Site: brandenburg
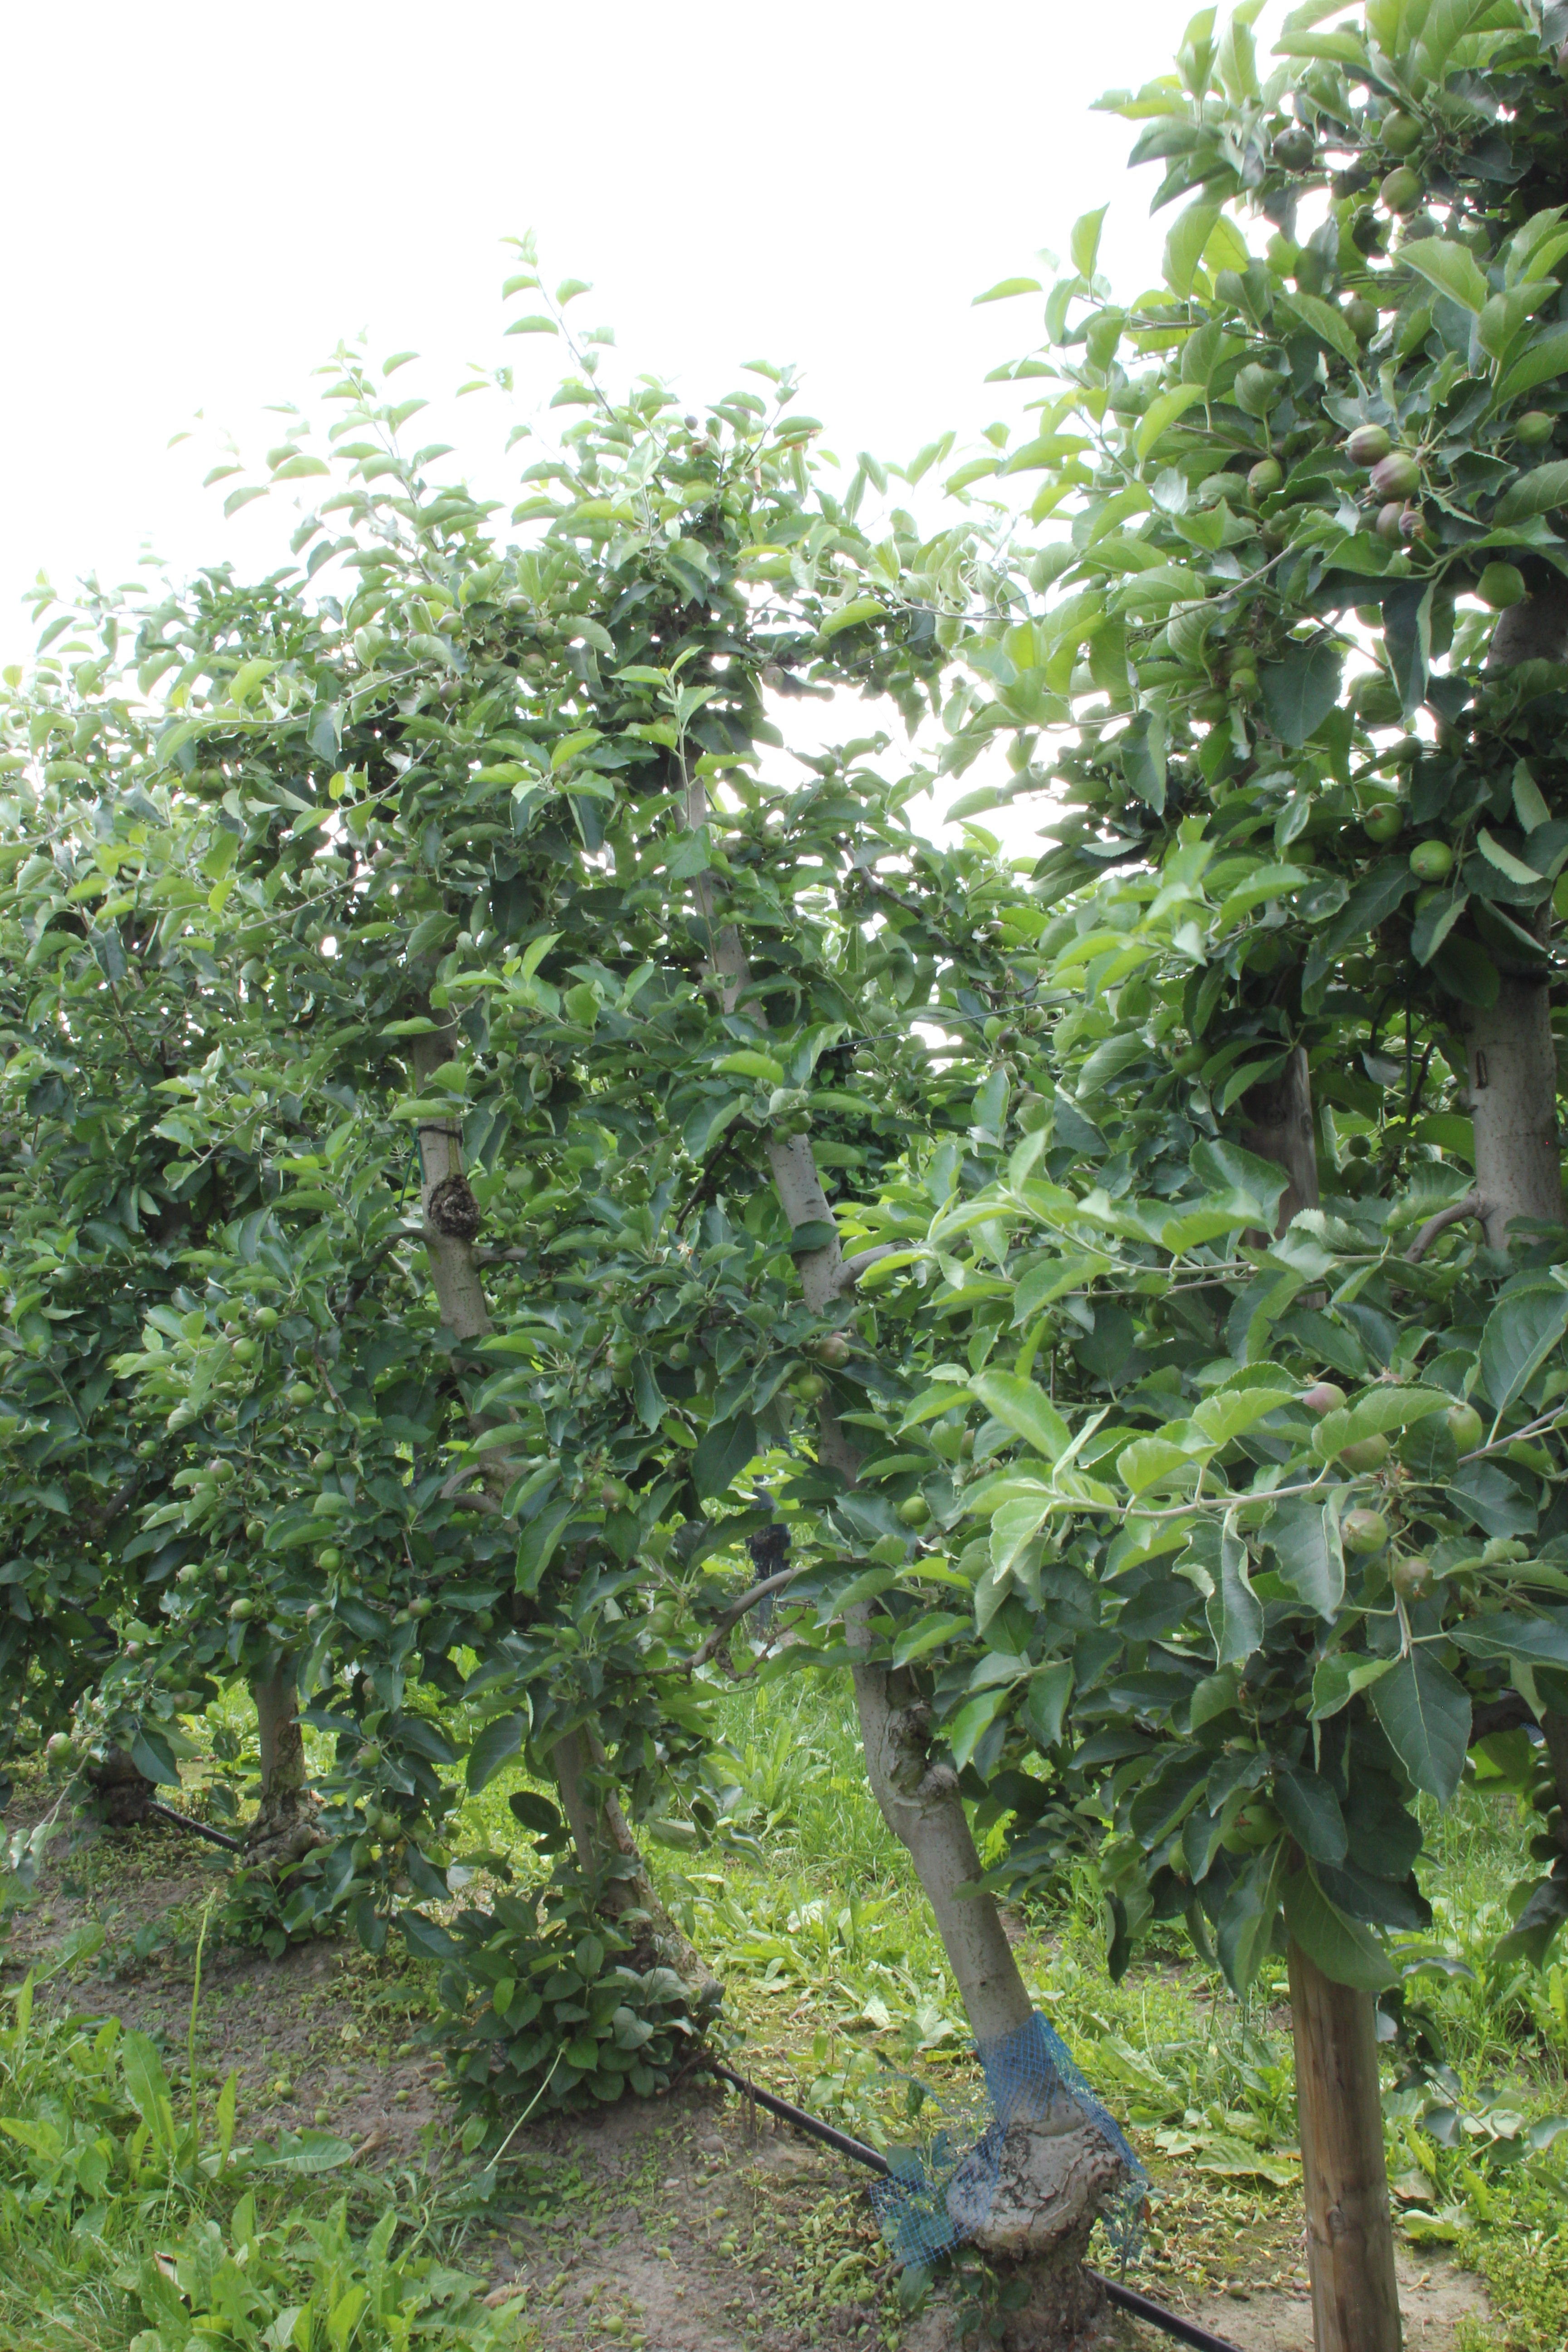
Growth stage (BBCH 73): Development of fruit